Evangelicalism in the United States

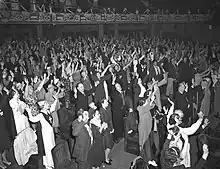
Congregation at Angelus Temple during 14-hour Holy Ghost service led by Aimee Semple McPherson in Los Angeles, California, in 1942

During and after World War II, white evangelicals formed new organizations and expanded their vision to include the entire world. There was a great expansion of Evangelical activity within the United States, "a revival of revivalism." The doctrine of dispensationalism, with its intense focus on end times and the rapture, continued to be a major theme. Many earlier evangelists had preached in tents to small-town audiences on the "sawdust trail," but the new evangelicals sought ways to save souls in the big cities that had come to dominate American life. Youth for Christ was formed in 1940 to help make the evangelical message attractive to soldiers, sailors, and urban teenagers; it later became the base for Billy Graham's post-war revival crusades. The National Association of Evangelicals was formed in 1942 as a response to the mainline Federal Council of Churches, which had been organized in 1908. Charles Fuller had started broadcasting the "Old-Fashioned Revival Hour" in 1937; by 1943 it had a record-setting national radio audience, with twenty million weekly listeners.